Libby (Lost)

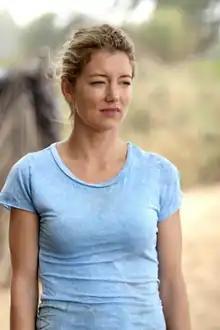
Cynthia Watros as Libby in 2005.

Libby is a fictional character on the ABC drama television series "Lost", which chronicles the lives of over forty people after their plane crashes on a remote island somewhere in the South Pacific. She is played by American actress Cynthia Watros. The character is introduced as a member of the tail section survivors in the second season episode "Everybody Hates Hugo", together with Bernard, and she ends her role as a living character in the episode "?".